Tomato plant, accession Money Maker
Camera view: horizontal (90 deg, fisheye); turntable rotation: 30 degrees
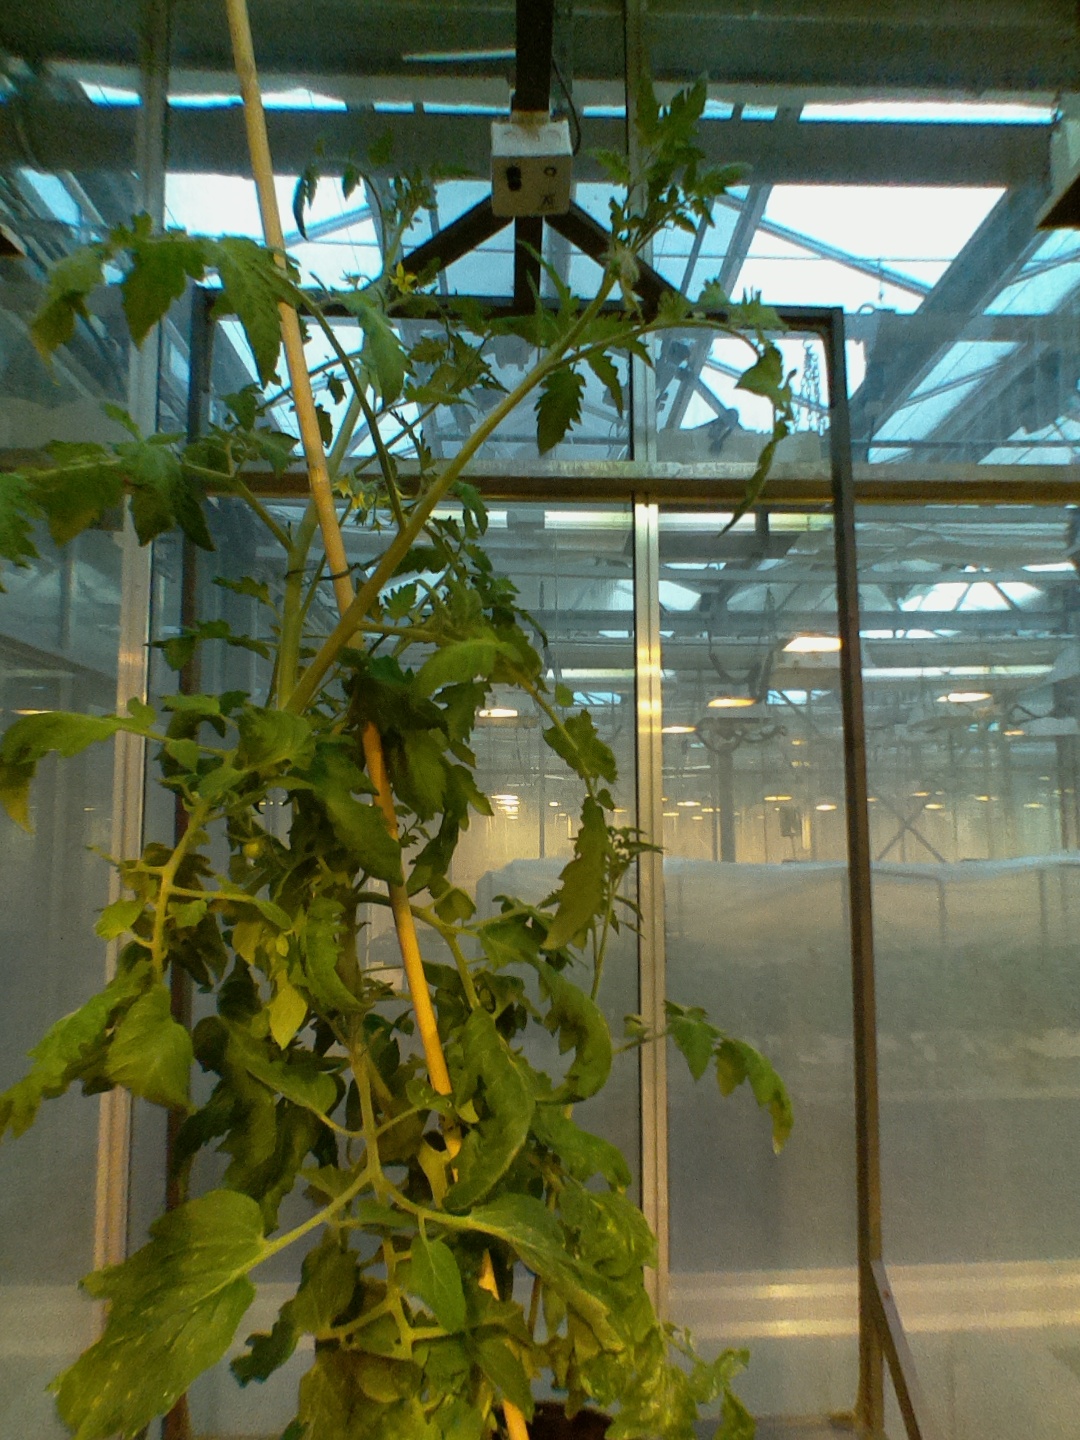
BBCH growth stage 70: Fruits at the main stem or branches visibles